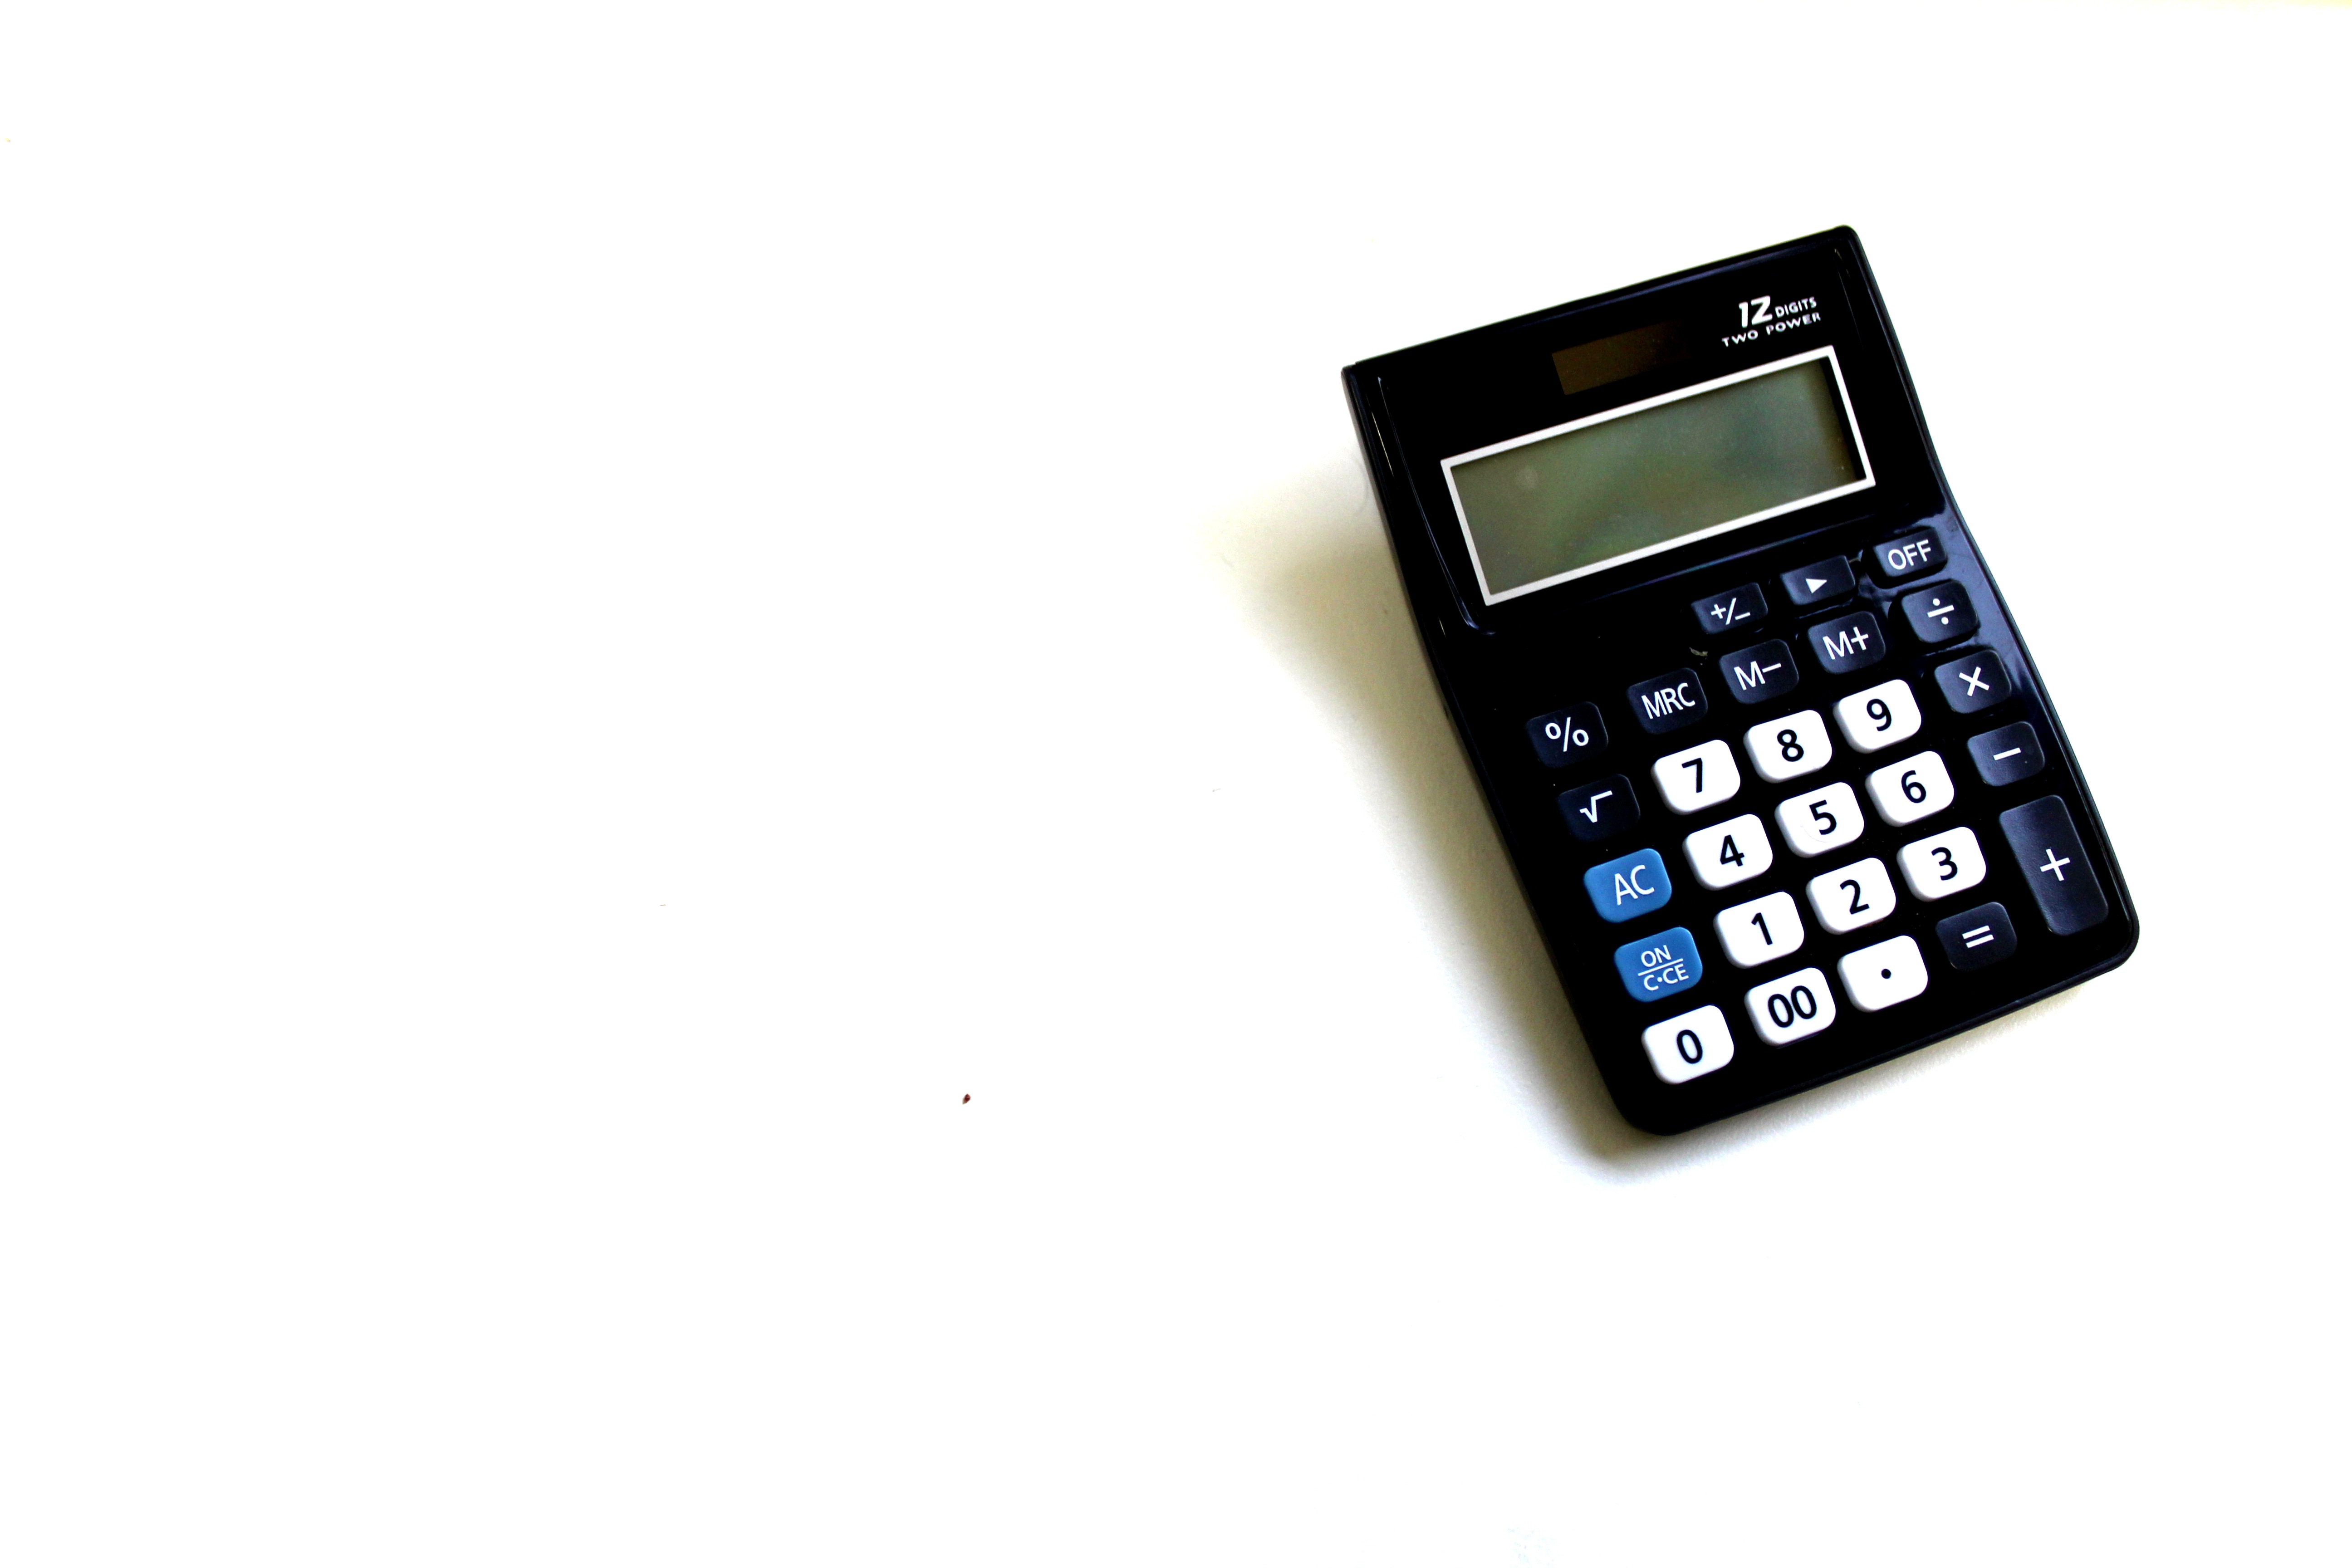
white, gadget, mobile phone, product, multimedia, calculator, finance, no backgrounds, calculate, office equipment, feature phone, telephony